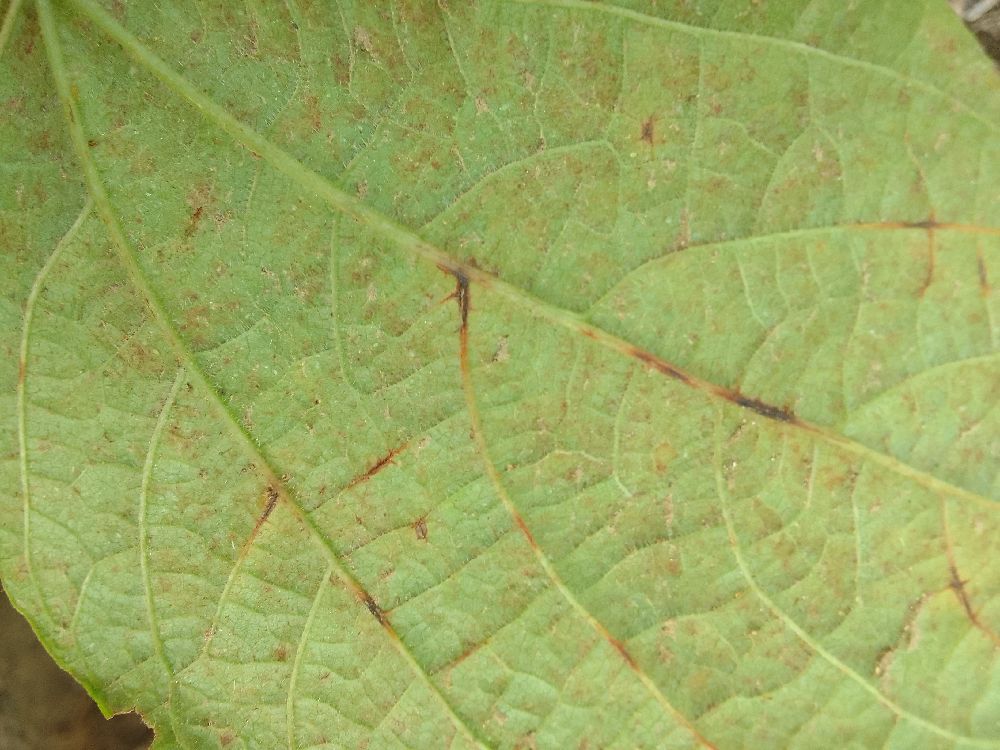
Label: anthracnose